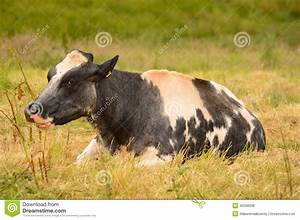
Label: mucca